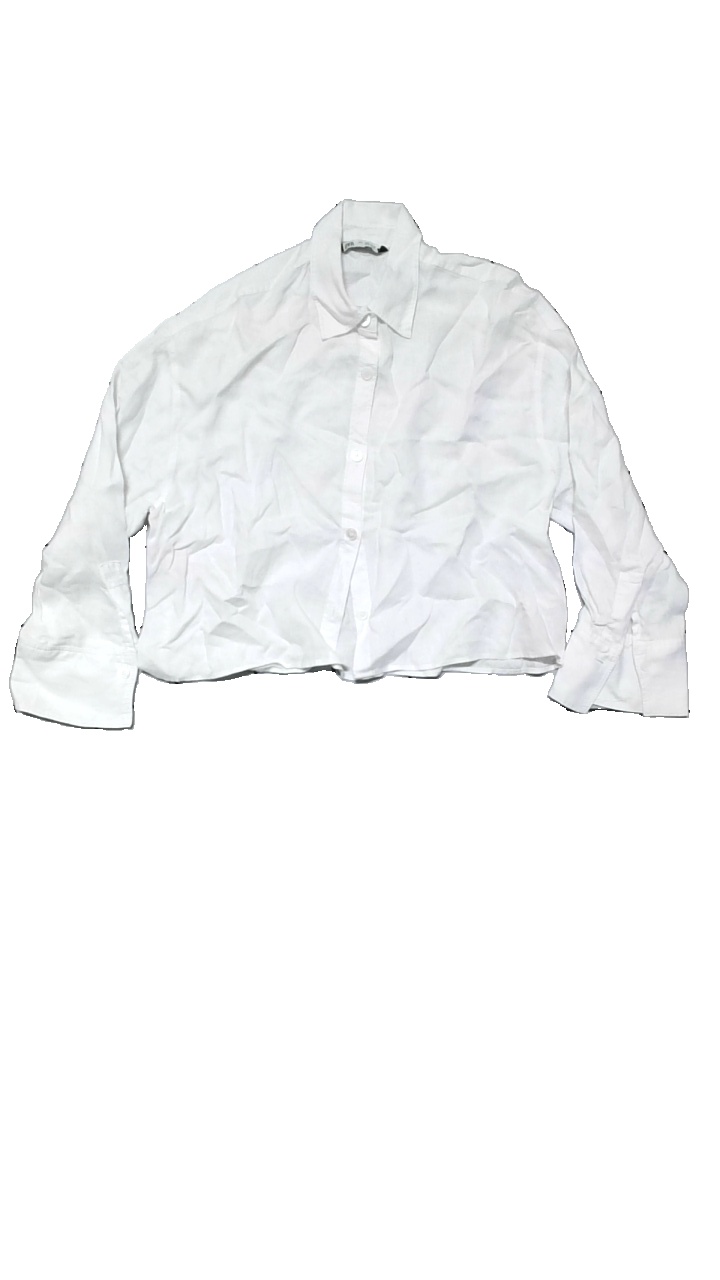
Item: Shirt (Ladies)
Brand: Zara
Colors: White
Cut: Cropped
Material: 100% linen
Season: Summer
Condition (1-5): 3
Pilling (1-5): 3
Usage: Reuse
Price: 50-100